Battles of the Sinai (1948)

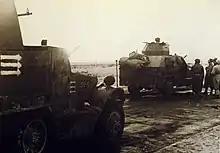
Israeli armored vehicles approaching the Sinai border

The main thrust of Operation Horev was in the south, and on December 25–27, Israeli forces captured the Beersheba–'Auja road, including Bir 'Asluj. The Southern Command decided to exploit this success in order to complete the rest of Operation Horev, namely, to surround and eventually expel all Egyptian forces from Palestine. The order was given to move into the Sinai Peninsula on the morning of December 28. This order directly contradicted the General Staff plan, which forbade entering Egyptian territory. According to Yitzhak Rabin, then the operations officer of the Southern Command, the command attempted to create facts on the ground before getting the necessary approval for the action.